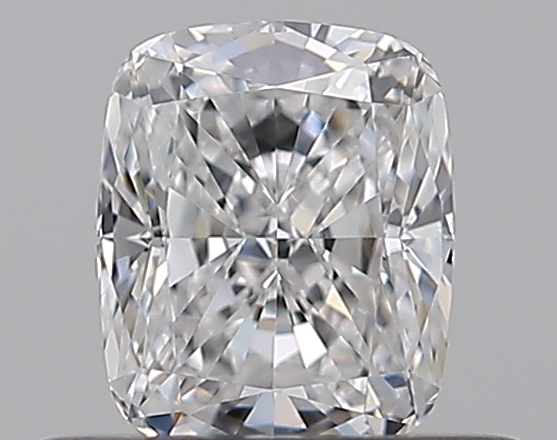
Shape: cushion
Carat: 0.5
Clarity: VS1
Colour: E
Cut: EX
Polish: EX
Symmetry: VG
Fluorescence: N
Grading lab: GIA
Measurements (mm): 5 x 4.11 x 2.86